Teletoon at Night

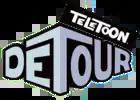
Final Teletoon Detour logo, 2008 to September 1, 2009.

Since its launch, Teletoon had aired a lineup of adult-targeted programming (which were mixed alongside animated series aimed at teenagers) during the nighttime hours. Teletoon at Night's roots lie in two former programming blocks. The teenage-oriented block known as "The Detour" launched in 2002, with programs such as The Ren & Stimpy Show, The Ripping Friends, Spy Groove, Time Squad, Grim & Evil, Cybersix, and later Family Guy, Futurama, and Aqua Teen Hunger Force. This was in addition to the previously-launched adult-oriented block, "Teletoon Unleashed". Programming featured on Teletoon Unleashed included Undergrads, John Callahan's Quads, Mission Hill, The Oblongs, Spicy City, Todd MacFarlane's Spawn, and later Baby Blues, , MTV's Downtown, and Home Movies. When these programs aired on Teletoon Unleashed they were all classified with an 18+ rating so as to attract an adult audience, regardless of the fact that only some of them were explicit enough to require that. The Detour block did this very same thing with the 14+ classification. The Unleashed block was eventually dropped in March 2004, due to lack of new content, since most of the series that aired on the block only ran for a single season of around 13 episodes, leading to frequent reruns.